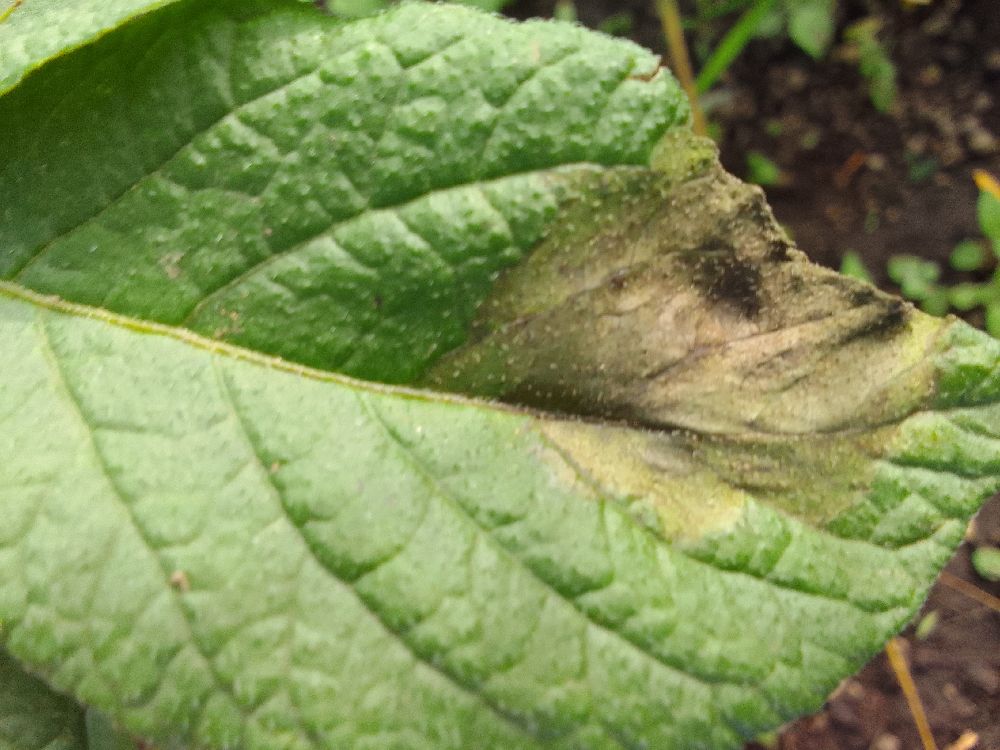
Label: Late blight